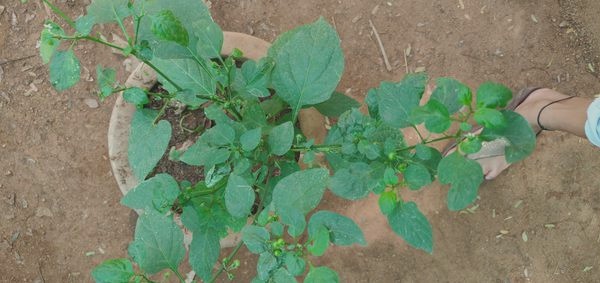
Plant: Nagadali